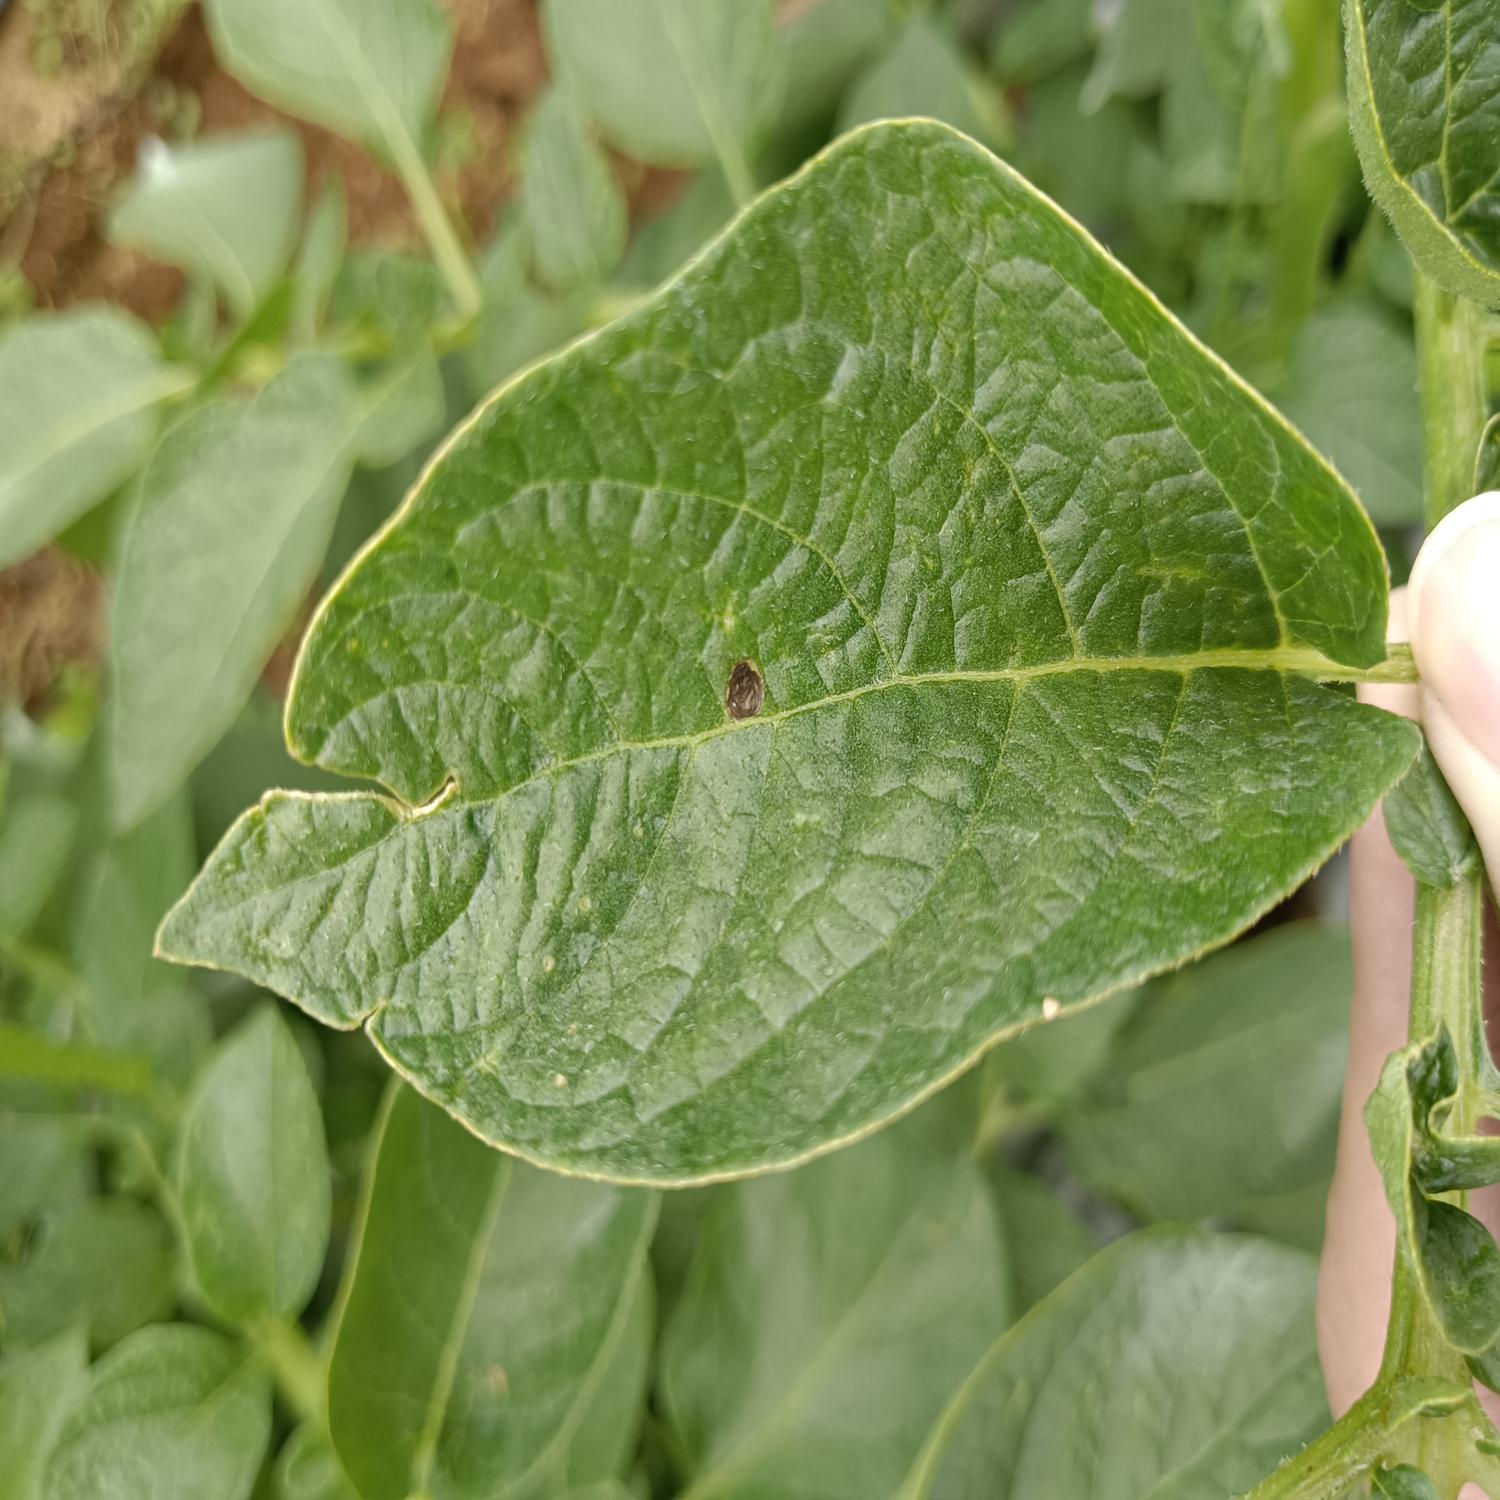
Label: Fungi